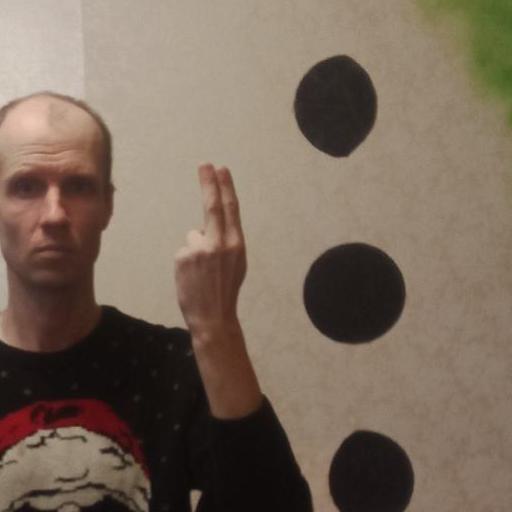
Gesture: two_up_inverted